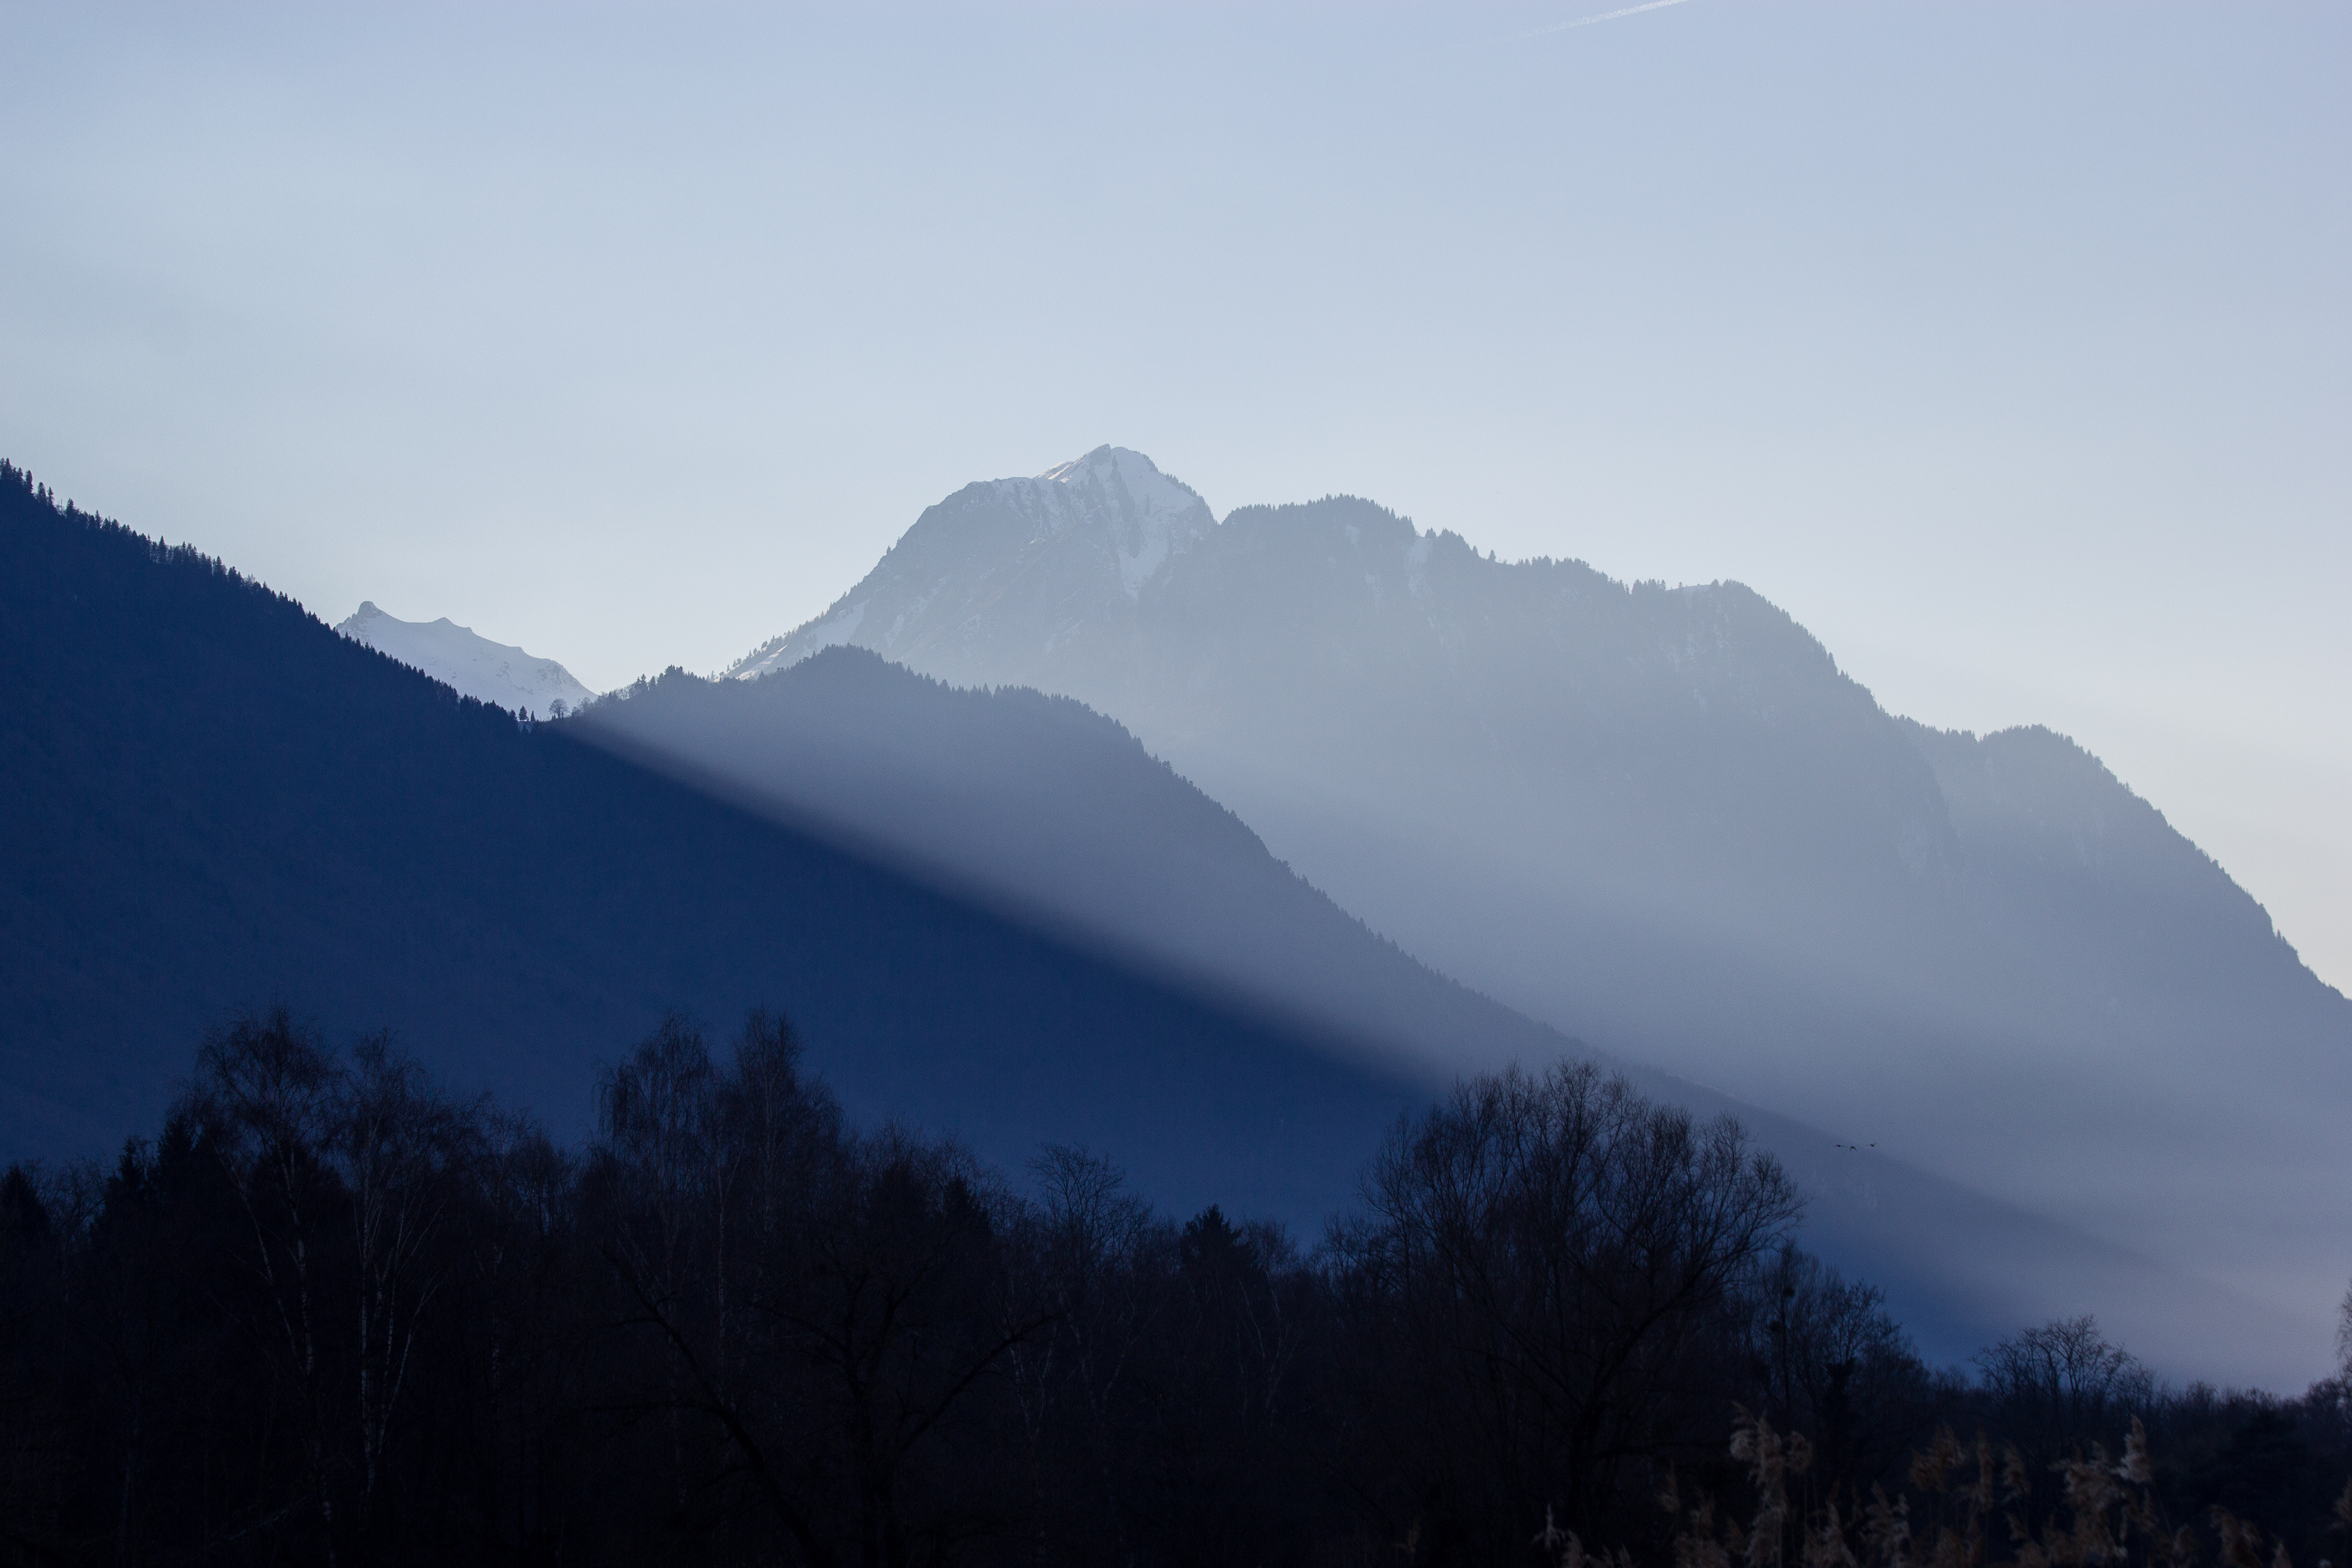
nature, wilderness, mountain, snow, cloud, mist, morning, hill, dawn, valley, mountain range, haze, blue, ridge, summit, alps, plateau, fell, landform, geographical feature, atmospheric phenomenon, mountainous landforms